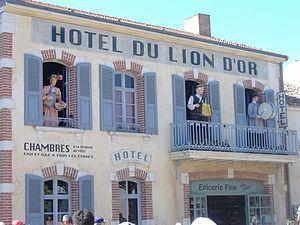
animation de rue
Le Puy du Fou est un complexe de loisirs français à thématique historique situé sur la commune des Epesses, en Vendée. Fondé en 1989 par Philippe de Villiers, il regroupe La Cinéscénie et le Grand Parc. Il est actuellement présidé par Nicolas de Villiers, l'un des fils de Philippe.